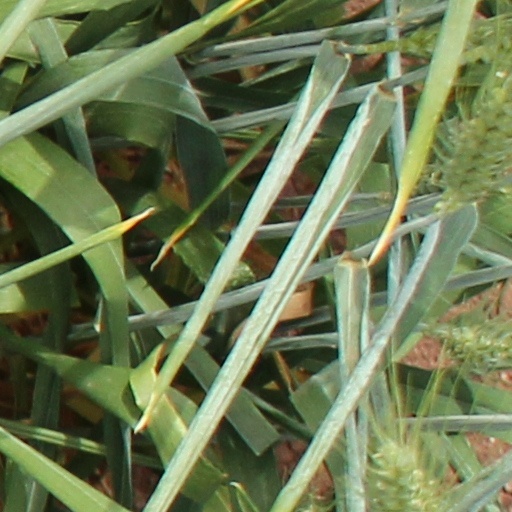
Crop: wheat